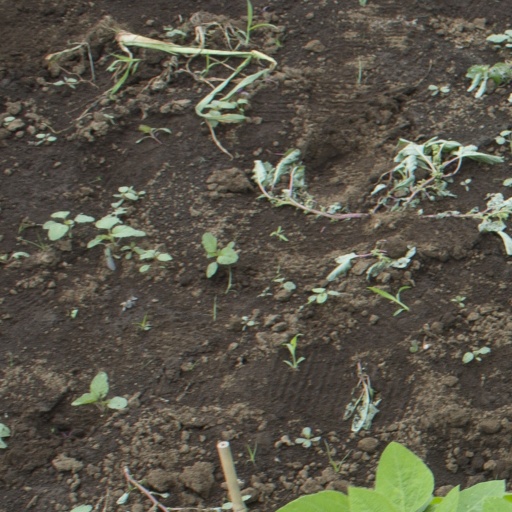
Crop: soybean